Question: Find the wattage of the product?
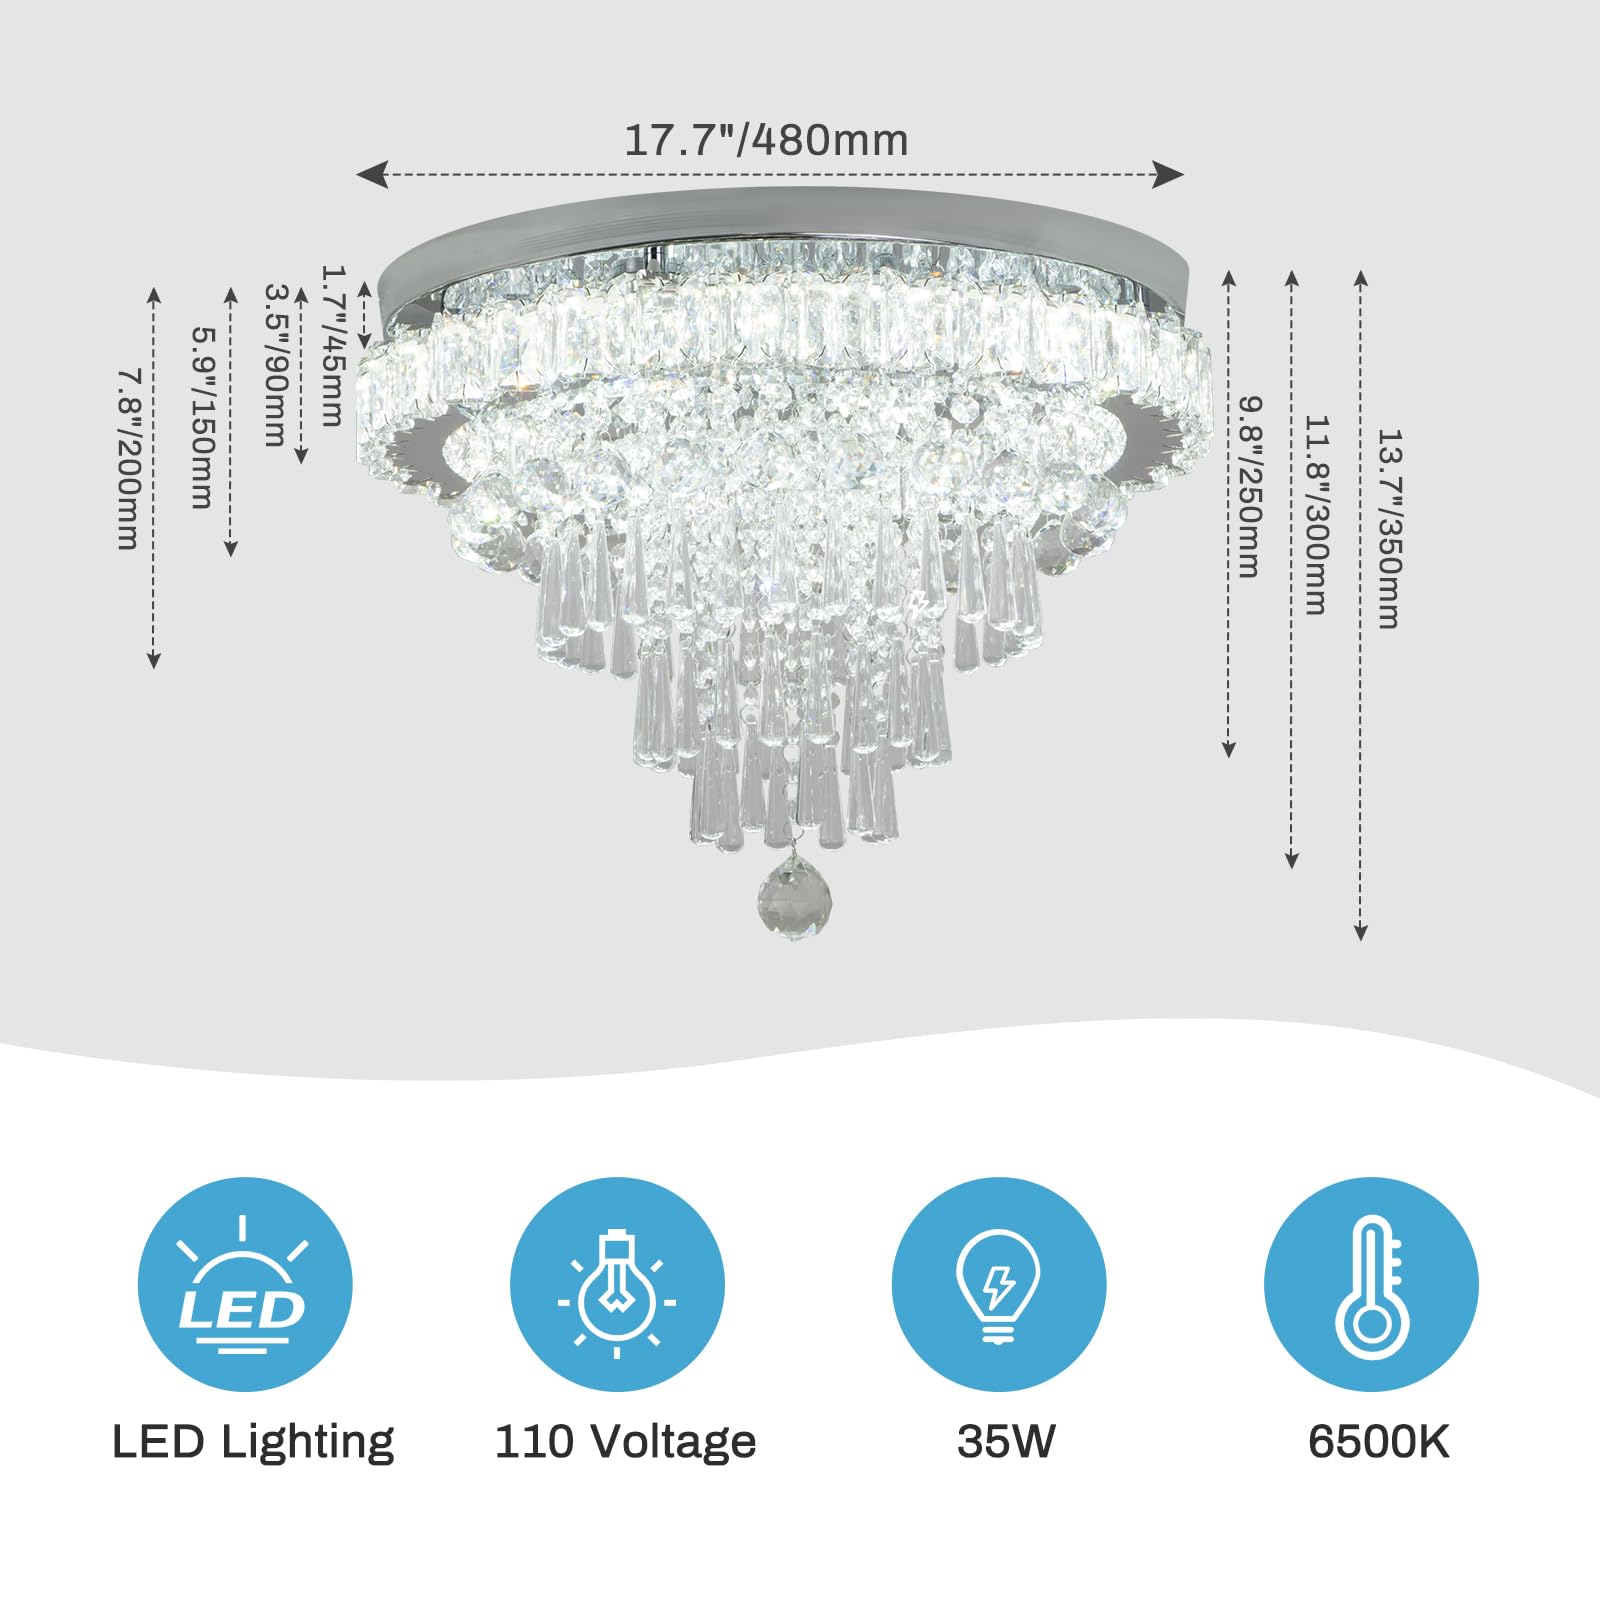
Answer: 35.0 watt